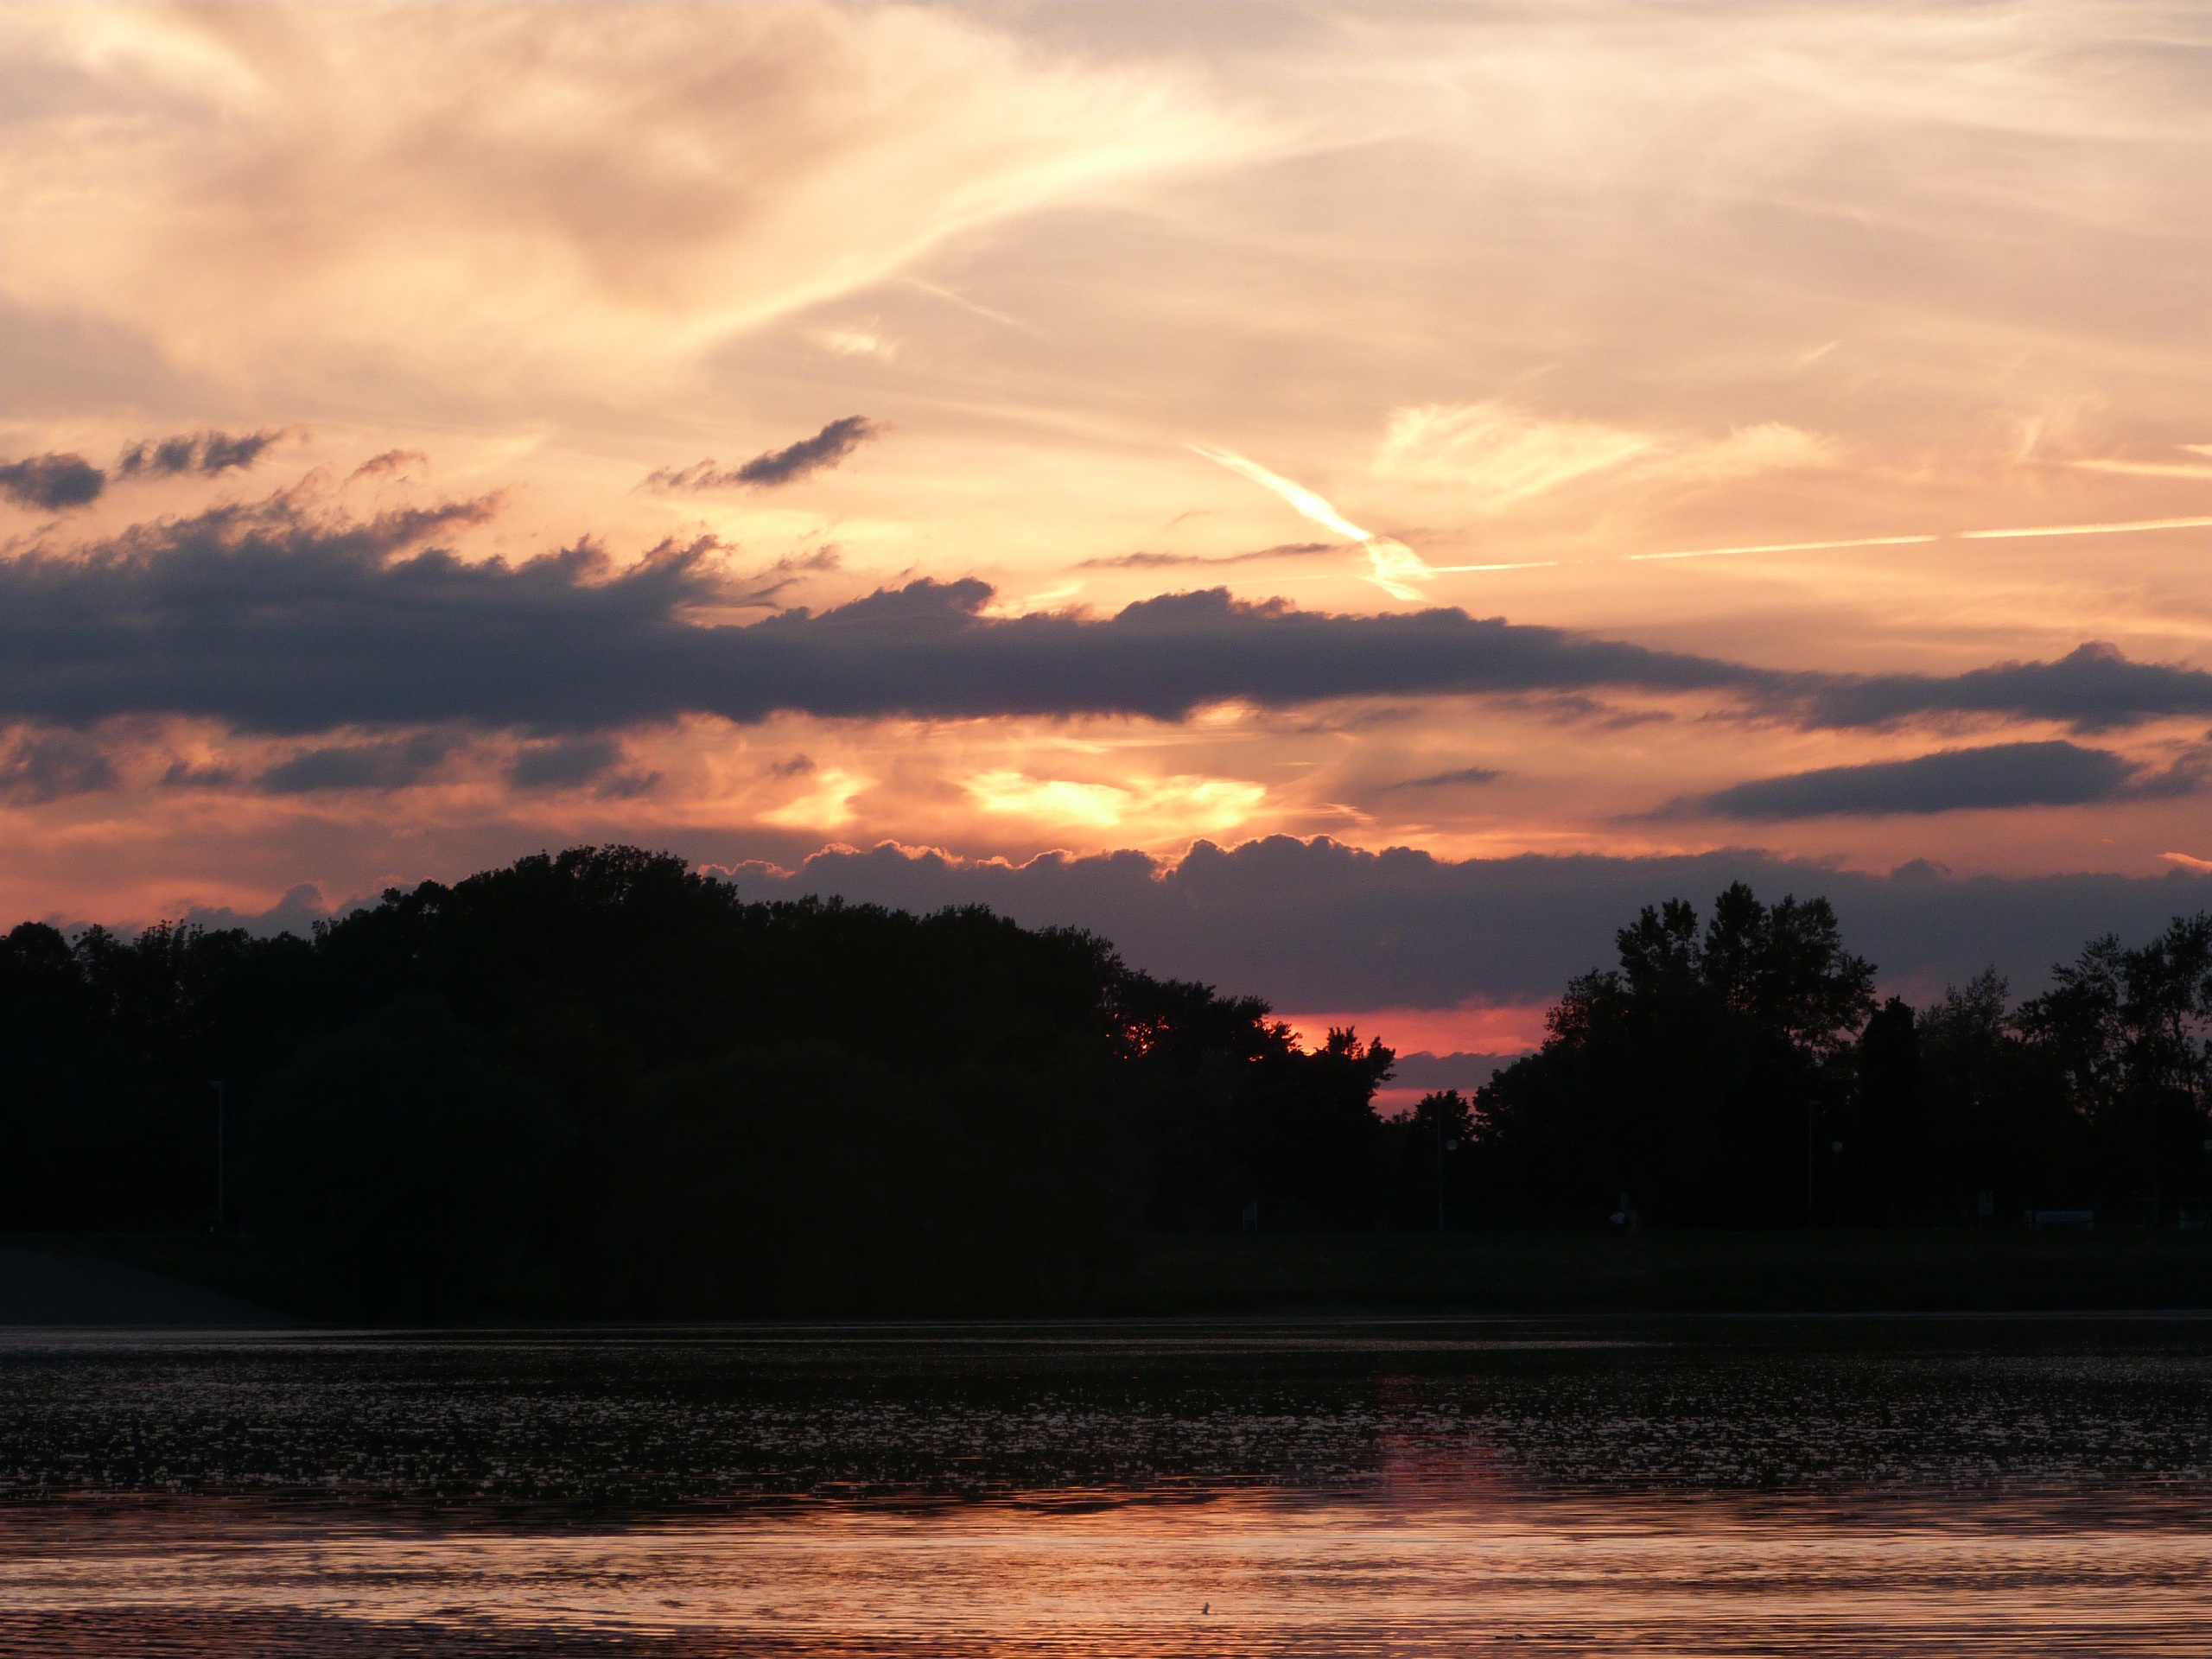
sea, nature, horizon, light, cloud, sky, sun, sunrise, sunset, sunlight, morning, lake, dawn, atmosphere, dark, dusk, evening, colors, dramatic, afterglow, meteorological phenomenon, red sky at morning